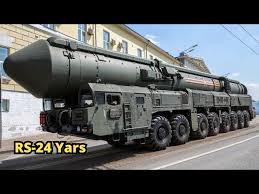
Label: Rs-24